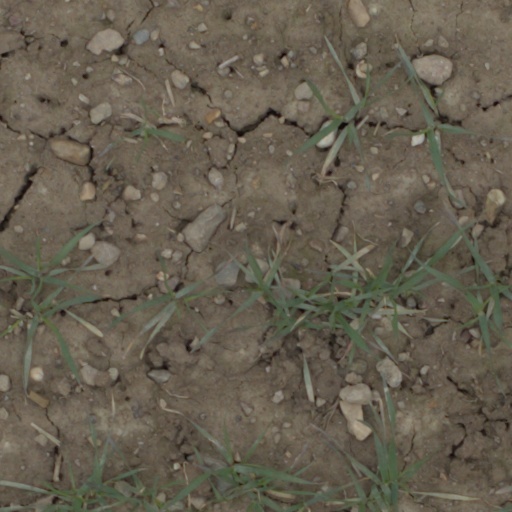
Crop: wheat